Mister Donut

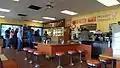
Interior of the sole Mister Donut store in the United States, located at 2720 Grovelin Street, Godfrey, Illinois

In Japan, the Mister Donut franchise is owned by Duskin Co., Ltd., a part of the Mitsui conglomerate. Mister Donut is the largest donut franchise chain in Japan, with a total of 961 retails shops operating as of March 2021. Keiji Chiba, who was Duskin Company's general manager and director of food industries, adjusted the recipes and gave a higher class image so the company would be successful in the Japanese market. Prior to the introduction of Mister Donut, Japanese perceived doughnuts as being snacks for children.